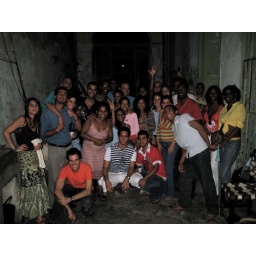
It was Glomaris and Nairobi's birthday. Glomaris is in the front in the red and white dress. Nairobi is in the back raising her hand.